2013–present economic crisis in Venezuela

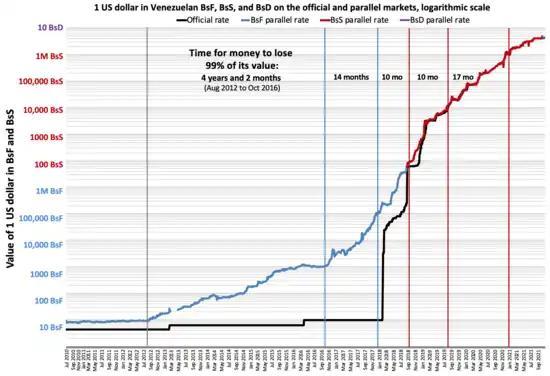
The value of one US dollar in Venezuelan bolívares fuertes (before 20 August 2018) and soberanos on the black market through time, according to DolarToday.com. Blue and red vertical lines represent every time the currency has lost 99% of its value. This has happened almost five times since 2012, meaning that the currency is worth, as of November 2020, almost 1 billion times less than in August 2012.

Inflation in Venezuela remained high during Chávez's presidency. By 2010, inflation removed any advancement of wage increases. The inflation rate in 2014 reached 69% and was the highest in the world. It increased to 181% in 2015, 800% in 2016, 4,000% in 2017 and 2,295,981% in February 2019.